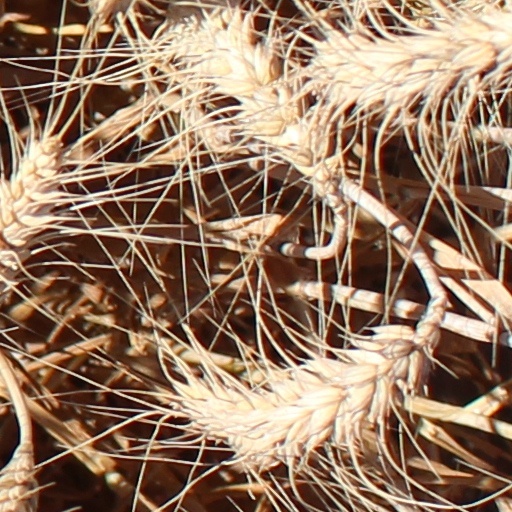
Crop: wheat